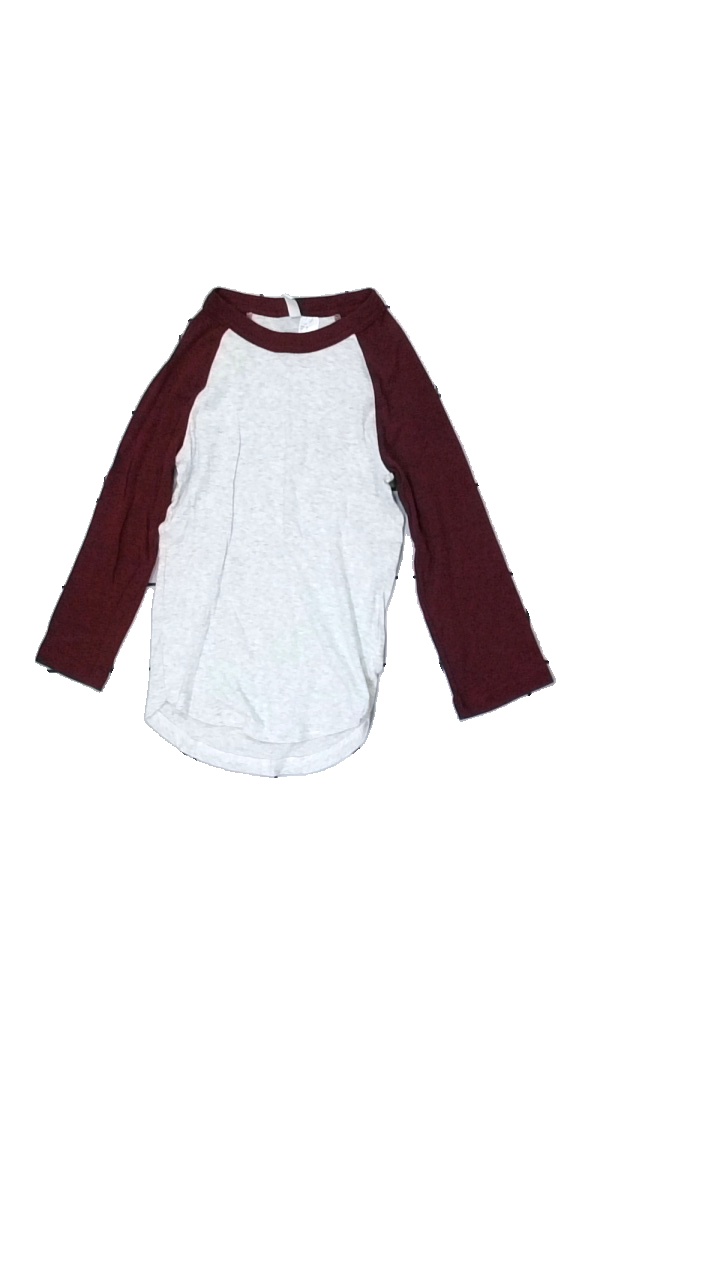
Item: Top (Ladies)
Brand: H&m
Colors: Grey, Red
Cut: C-collar
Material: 100% Cotton
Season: All
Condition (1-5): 4
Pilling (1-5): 5
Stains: Minor
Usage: Reuse
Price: <50